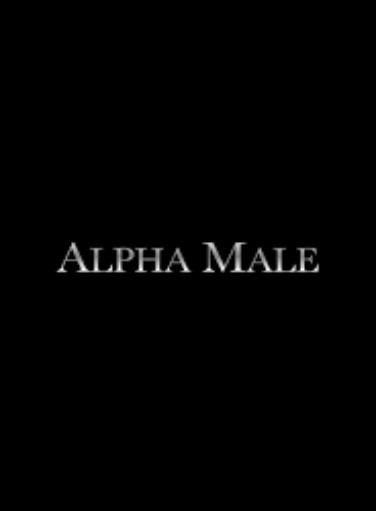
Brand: Alpha Male
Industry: Others